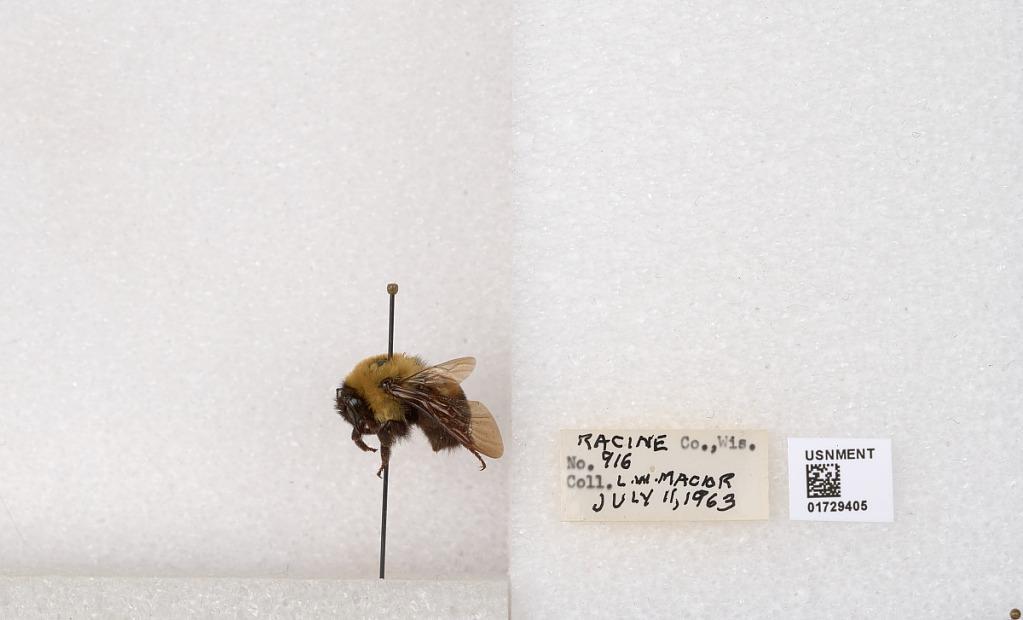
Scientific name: Bombus (Separatobombus) griseocollis (De Geer)
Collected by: L. Macior
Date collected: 1963-7-11
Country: United States
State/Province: Wisconsin
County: Racine
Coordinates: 42.7299, -87.8123